Georg Waltemath

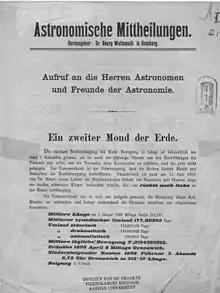
Poster announcing his discovery of the second moon of Earth.

Dr. Georg Wilhelm Waltemath (August 24, 1840 – September 27, 1915) was an astronomer from Hamburg, best known for his 1898 claim of a second moon of Earth as well as a system of tiny moons. It is widely held to be false.